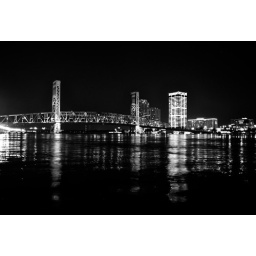
watch the lights in black and white